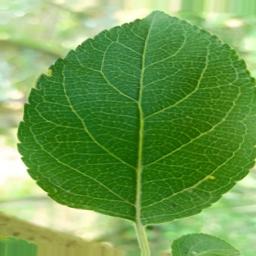
Label: Healthy